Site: brandenburg
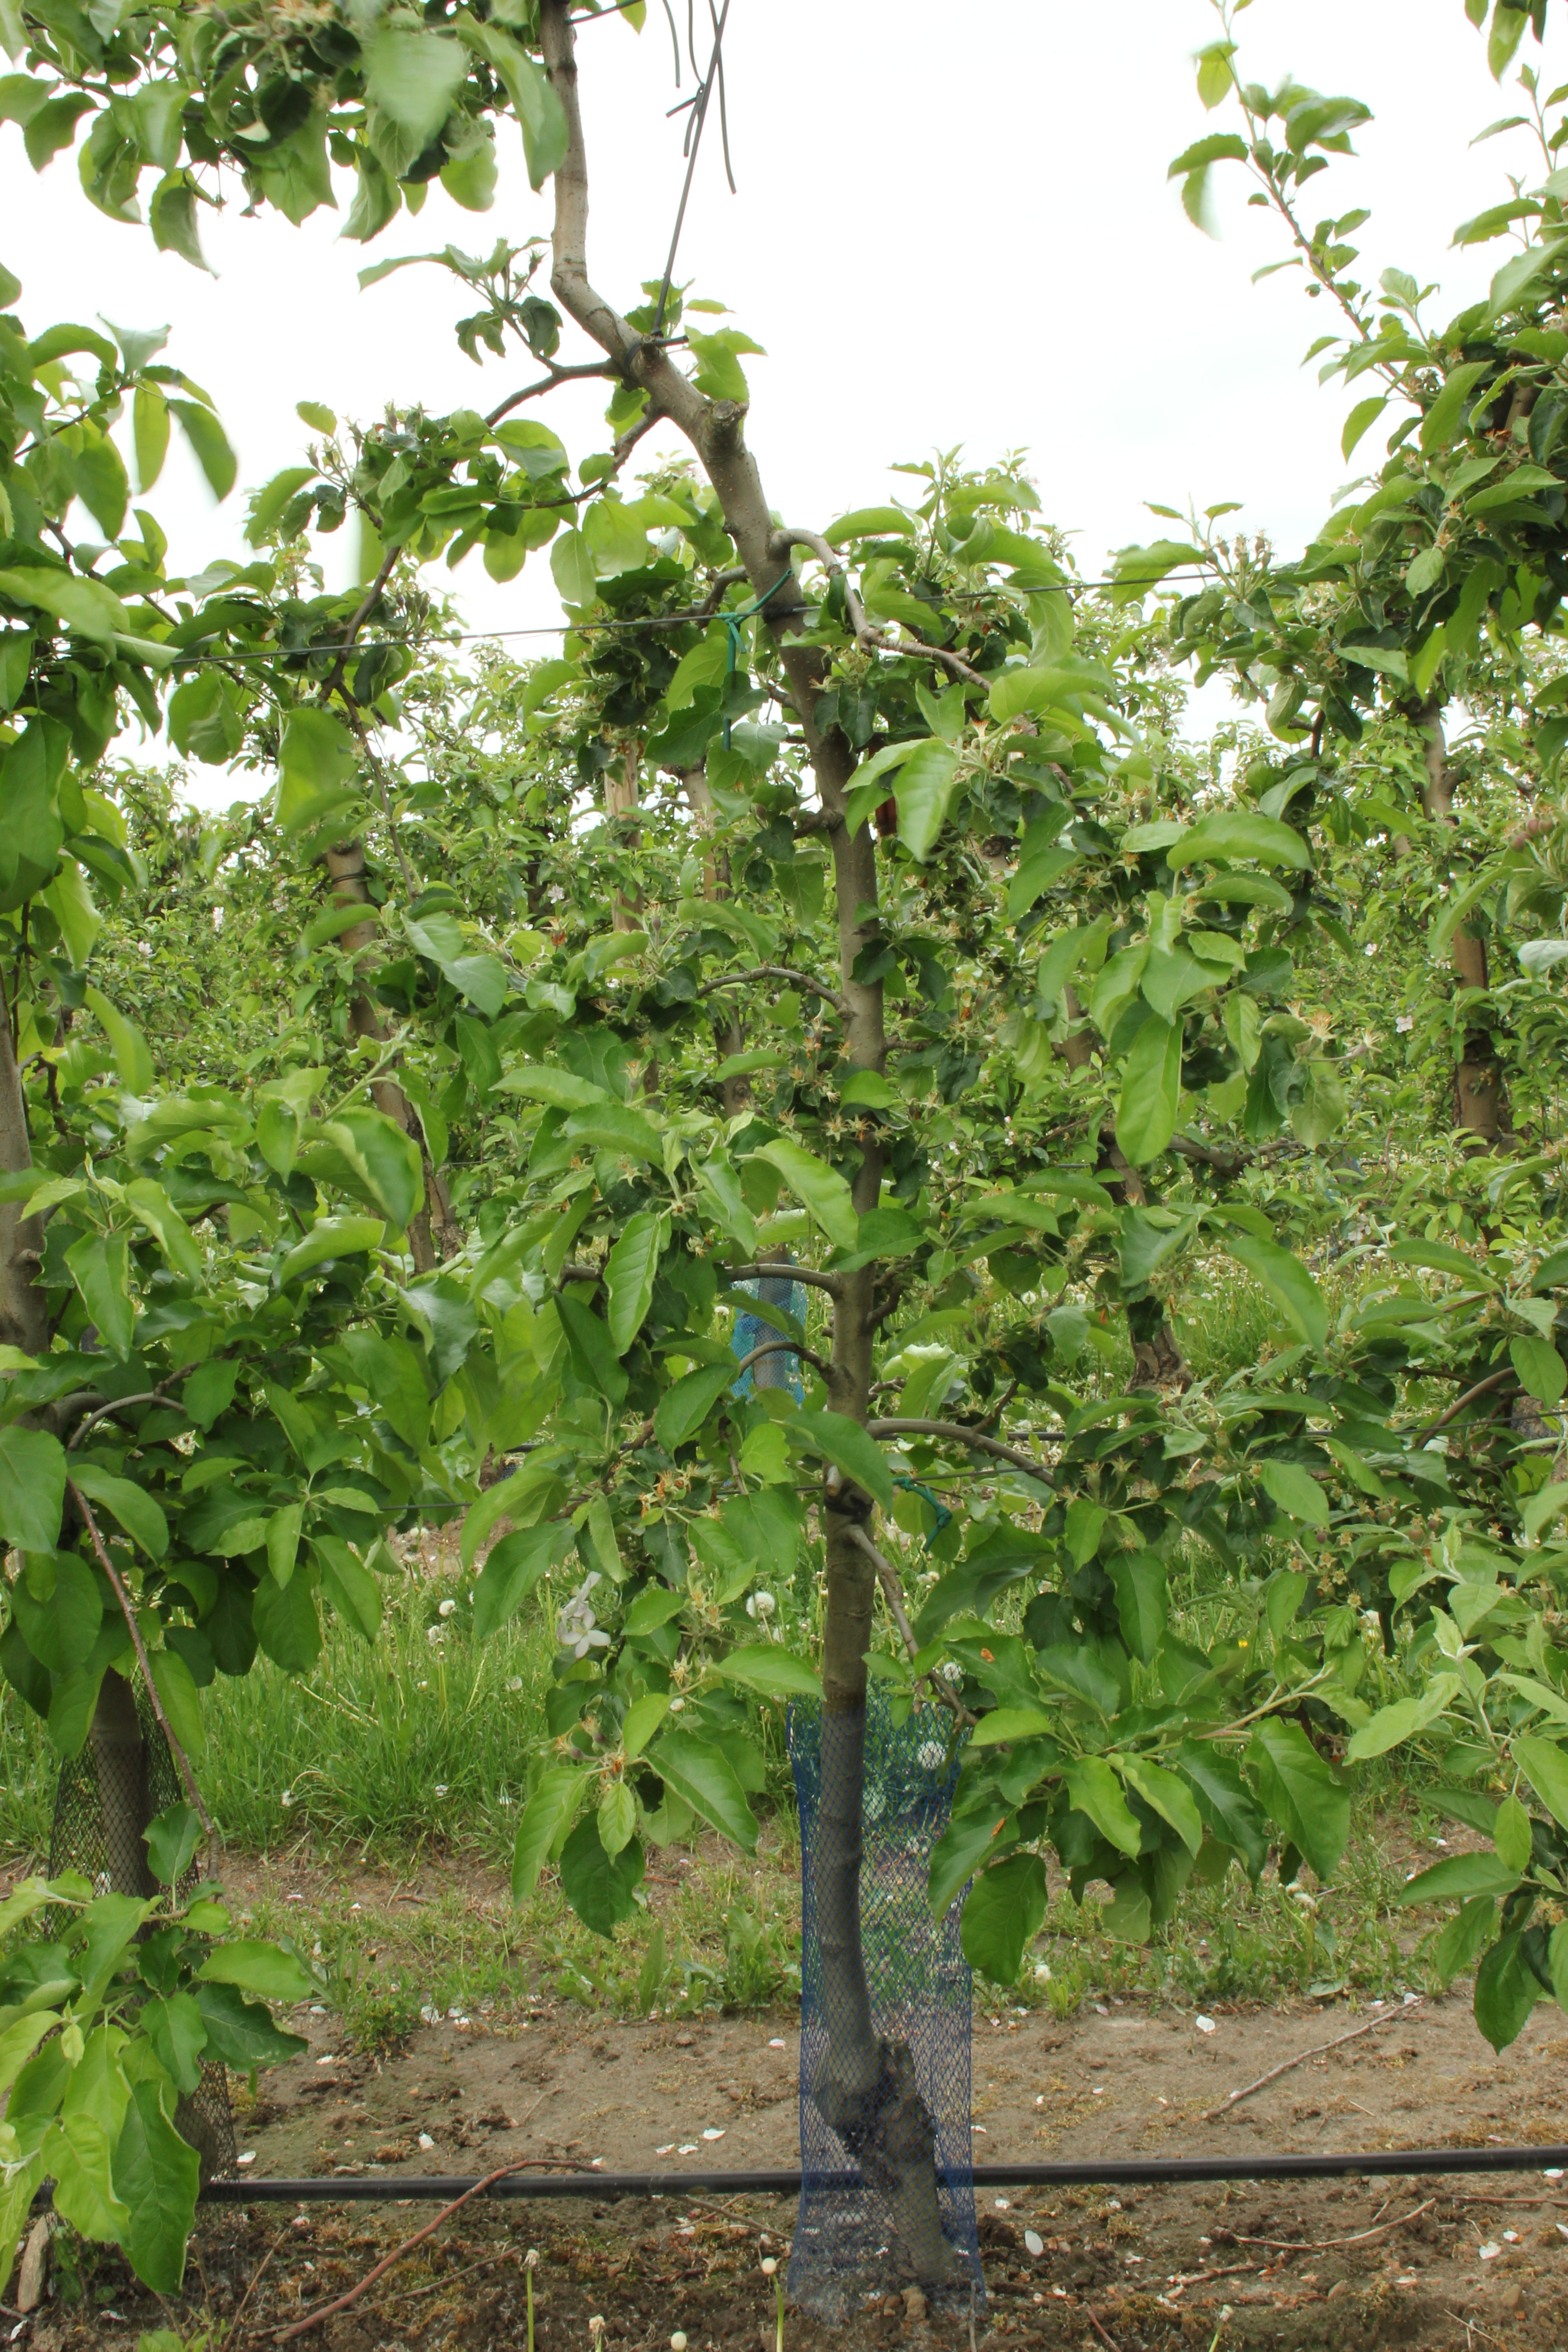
Growth stage (BBCH 67): Flowering